Haim Bar-Lev

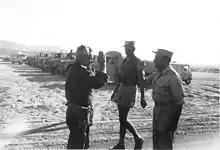
24 October 1973: Following the Yom Kippur War, a UN-arranged meeting between Bar-Lev and an Egyptian general in Sinai

Haim "Kidoni" Bar-Lev (16 November 1924 – 7 May 1994) was a military officer during Israel's pre-state and early statehood eras and later a government minister.